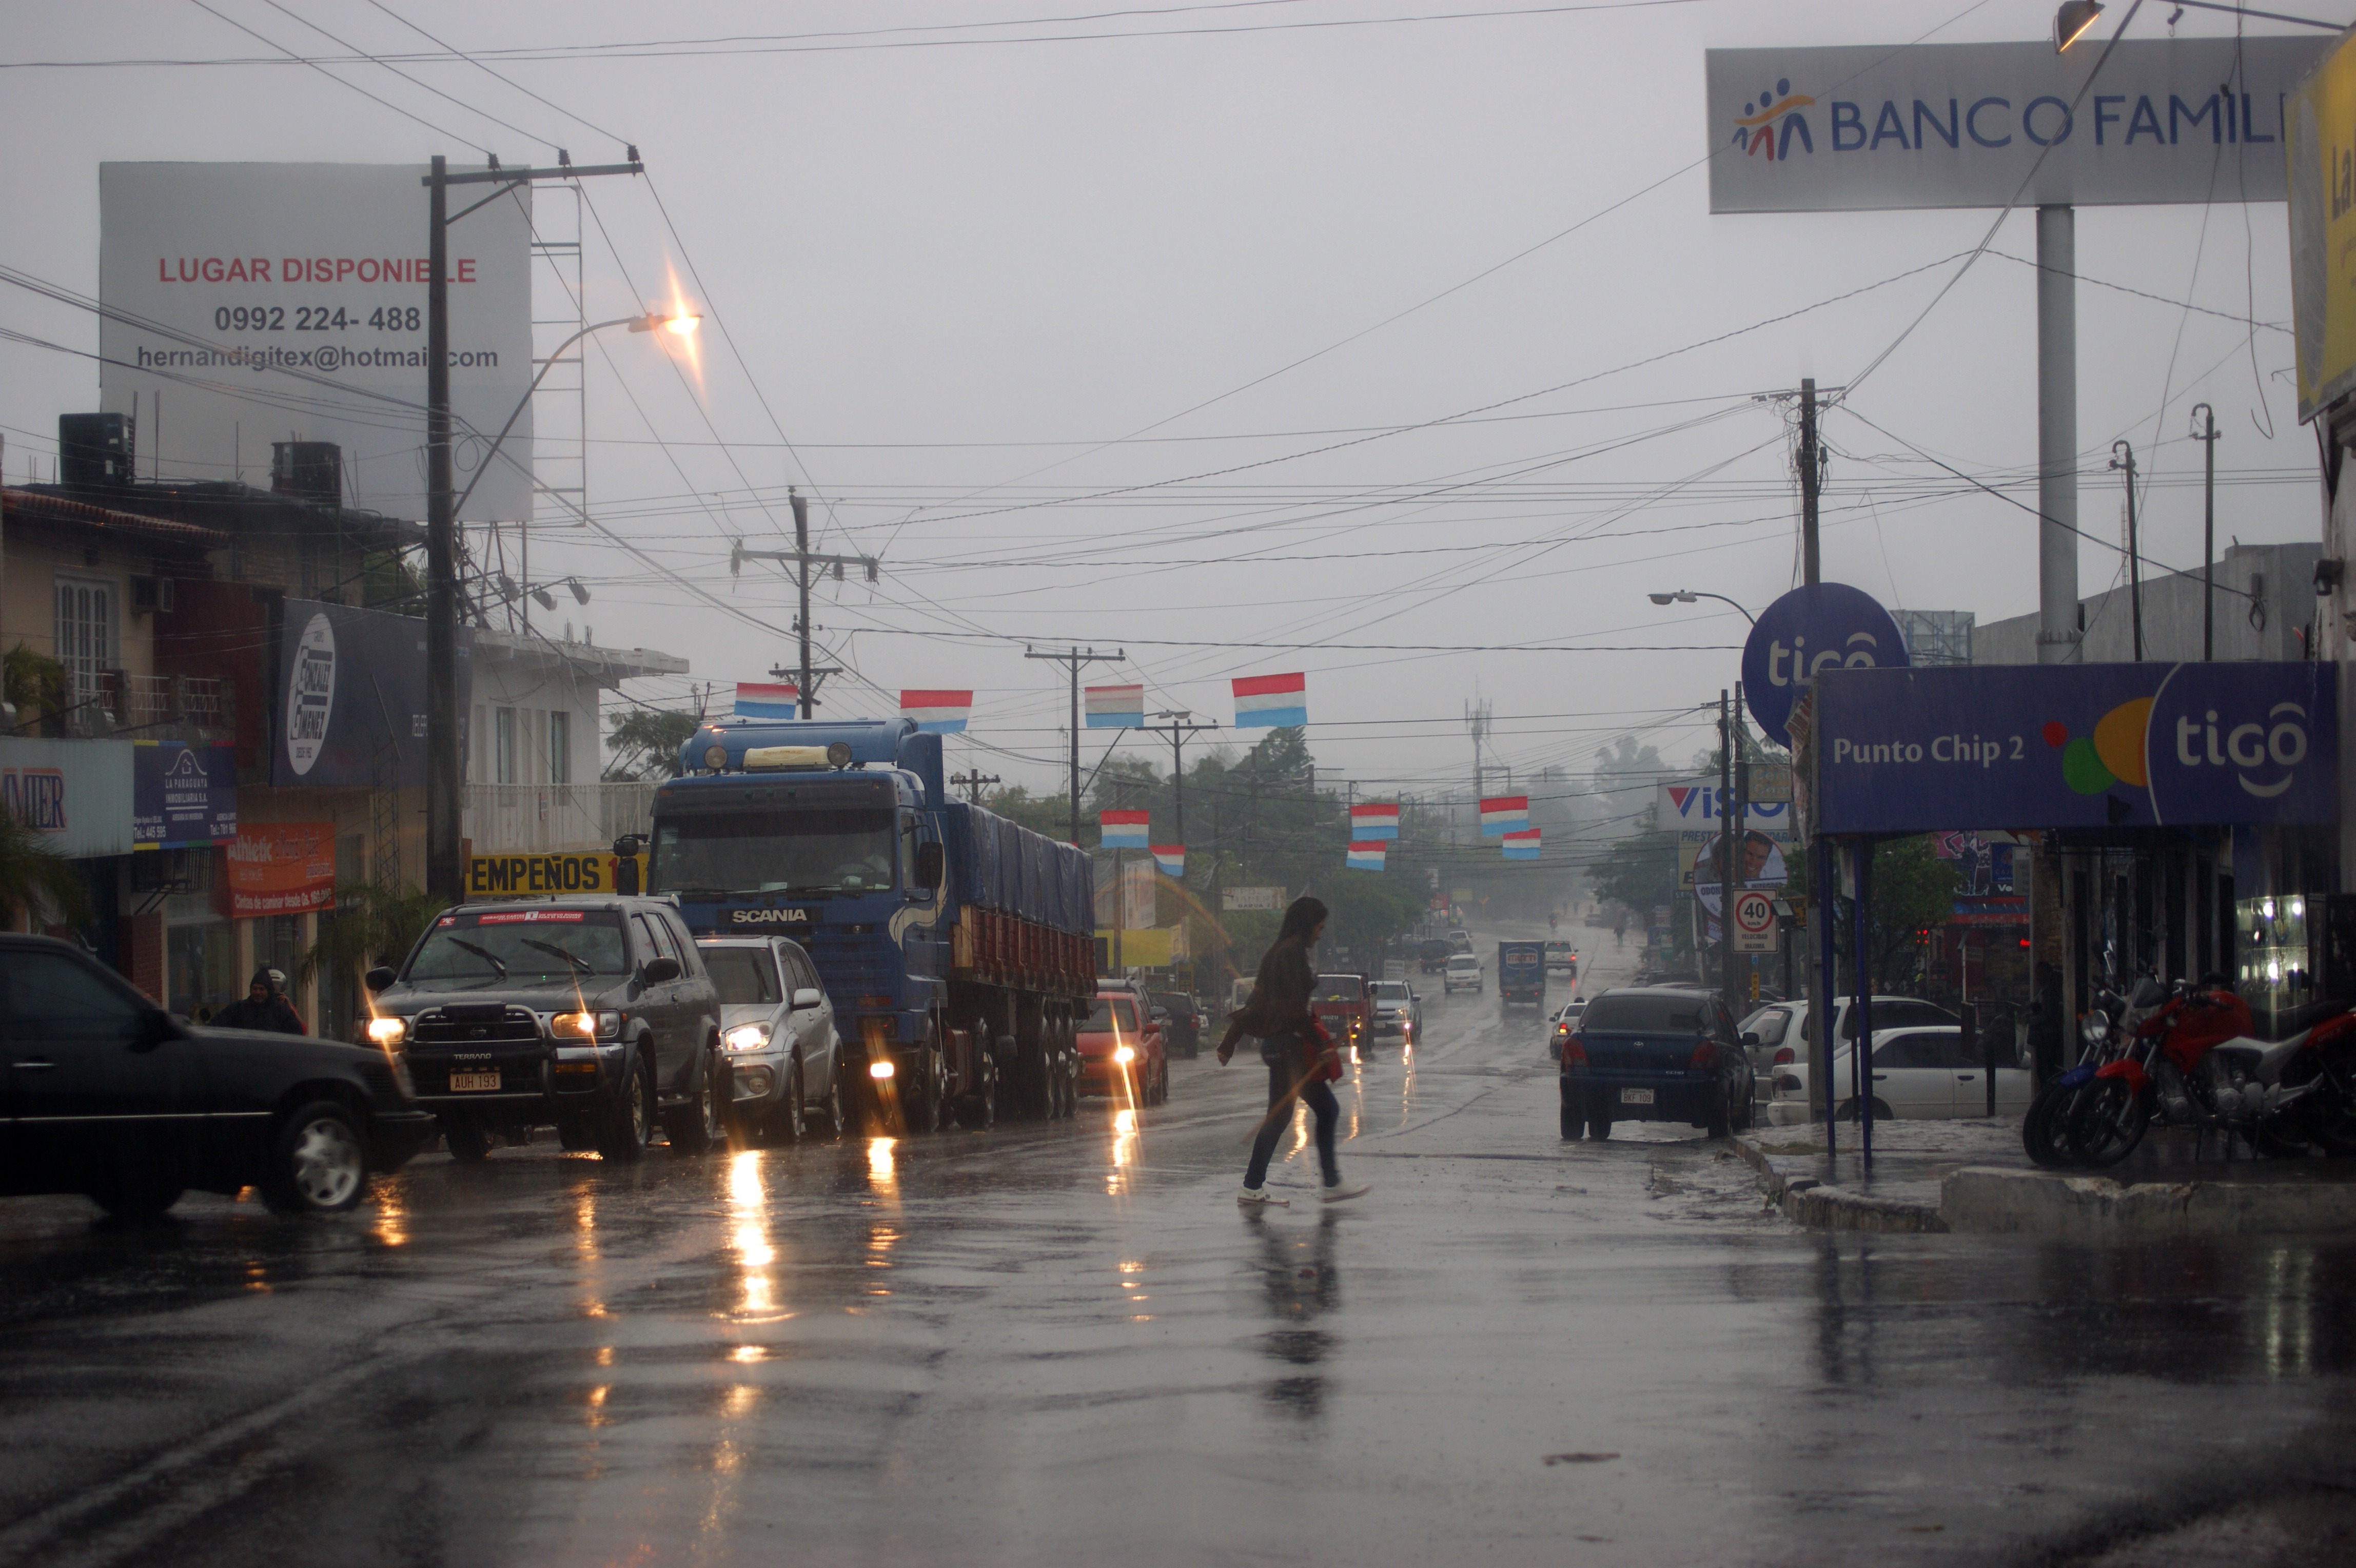
pedestrian, snow, woman, road, traffic, street, rain, advertising, transport, weather, auto, lane, infrastructure, south america, paraguay